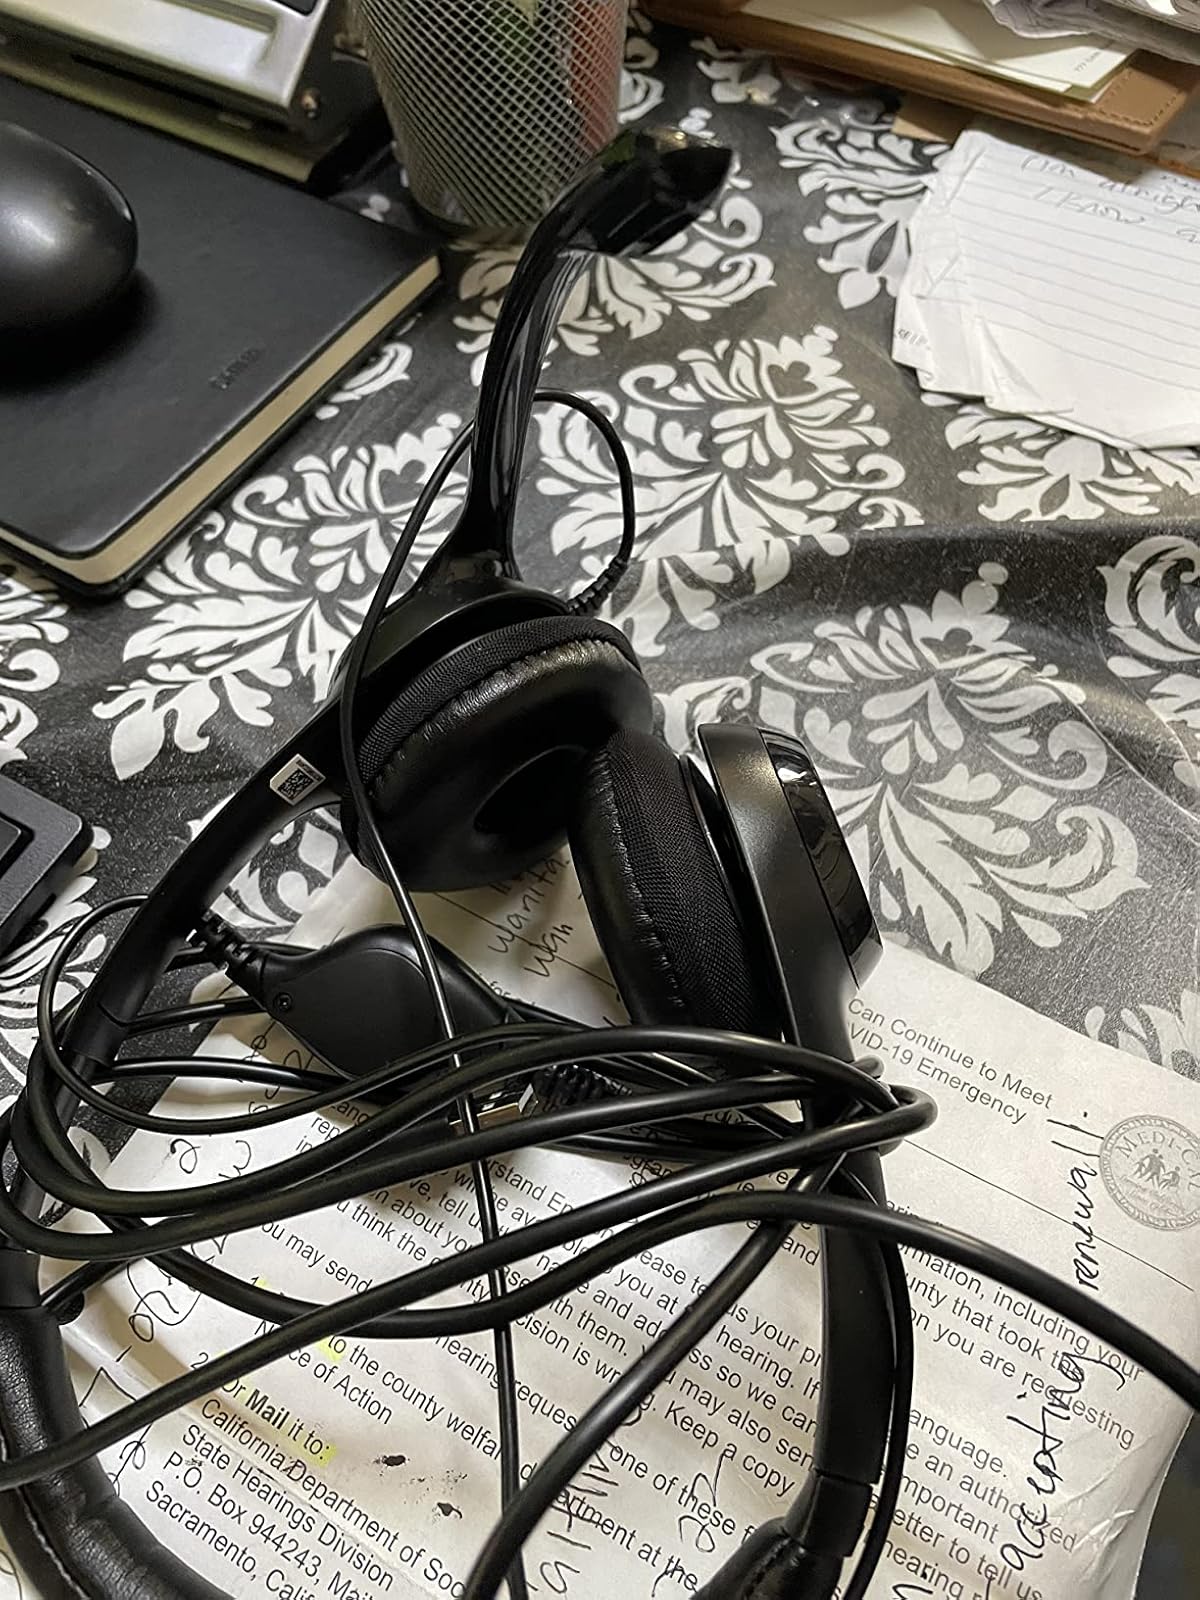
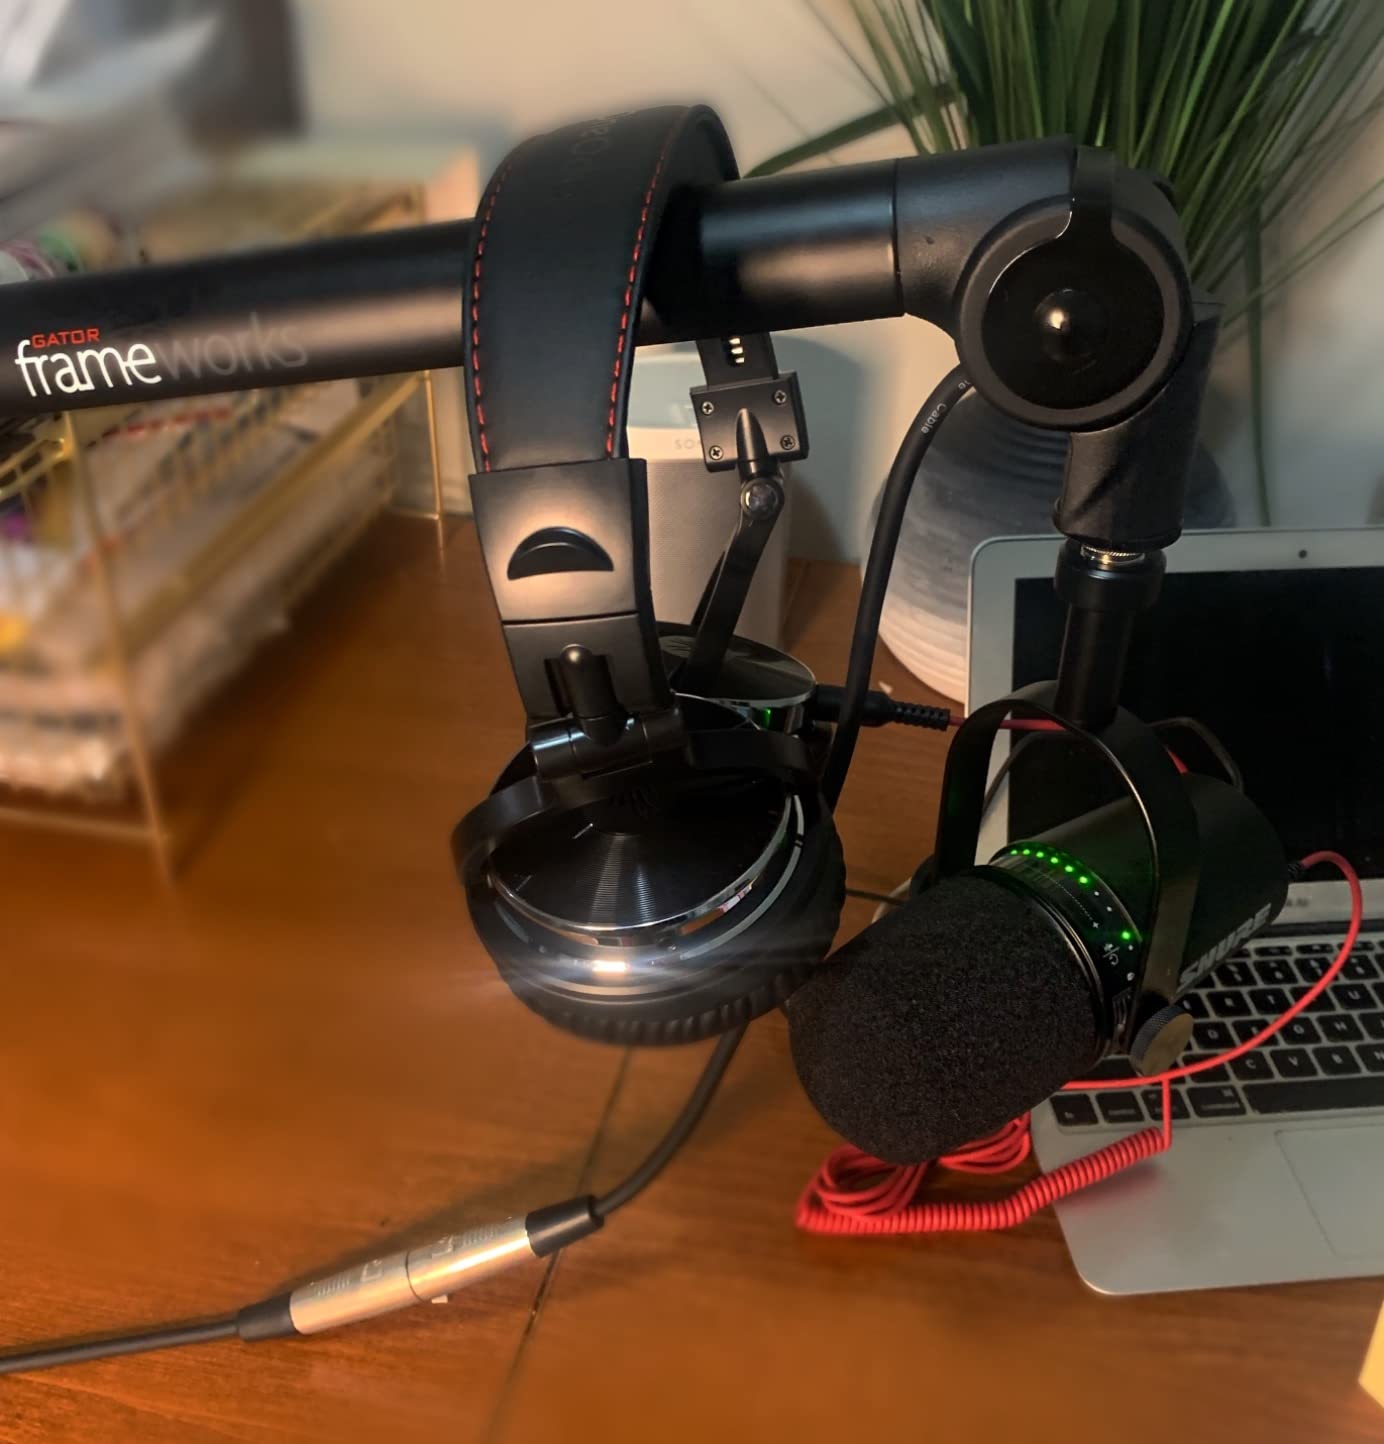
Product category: headphones
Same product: no